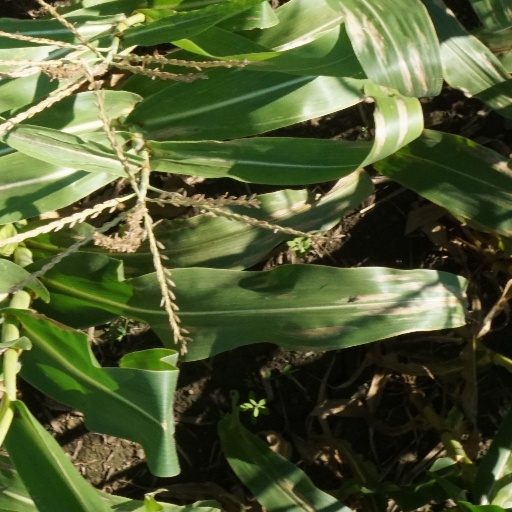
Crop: maize; corn